Naryshkin family

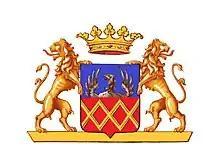
Arms of the Naryshkin family

The House of Naryshkin is a noble Russian boyar family of Crimean Tatar descent, going back to a certain Mordko Kurbat Naryshko, who moved to Moscow in the 15th century. It became allied to the ruling house in 1671 when the great beauty Natalya Naryshkina (daughter of Kirill Poluektovich Naryshkin) married Alexis of Russia, later becoming the mother of Peter the Great. The Naryshkin family was persecuted under the regency of Tsarevna Sophia Alekseyevna of Russia, but were then highly favoured by Peter and his descendants and played a major part in Russian life.